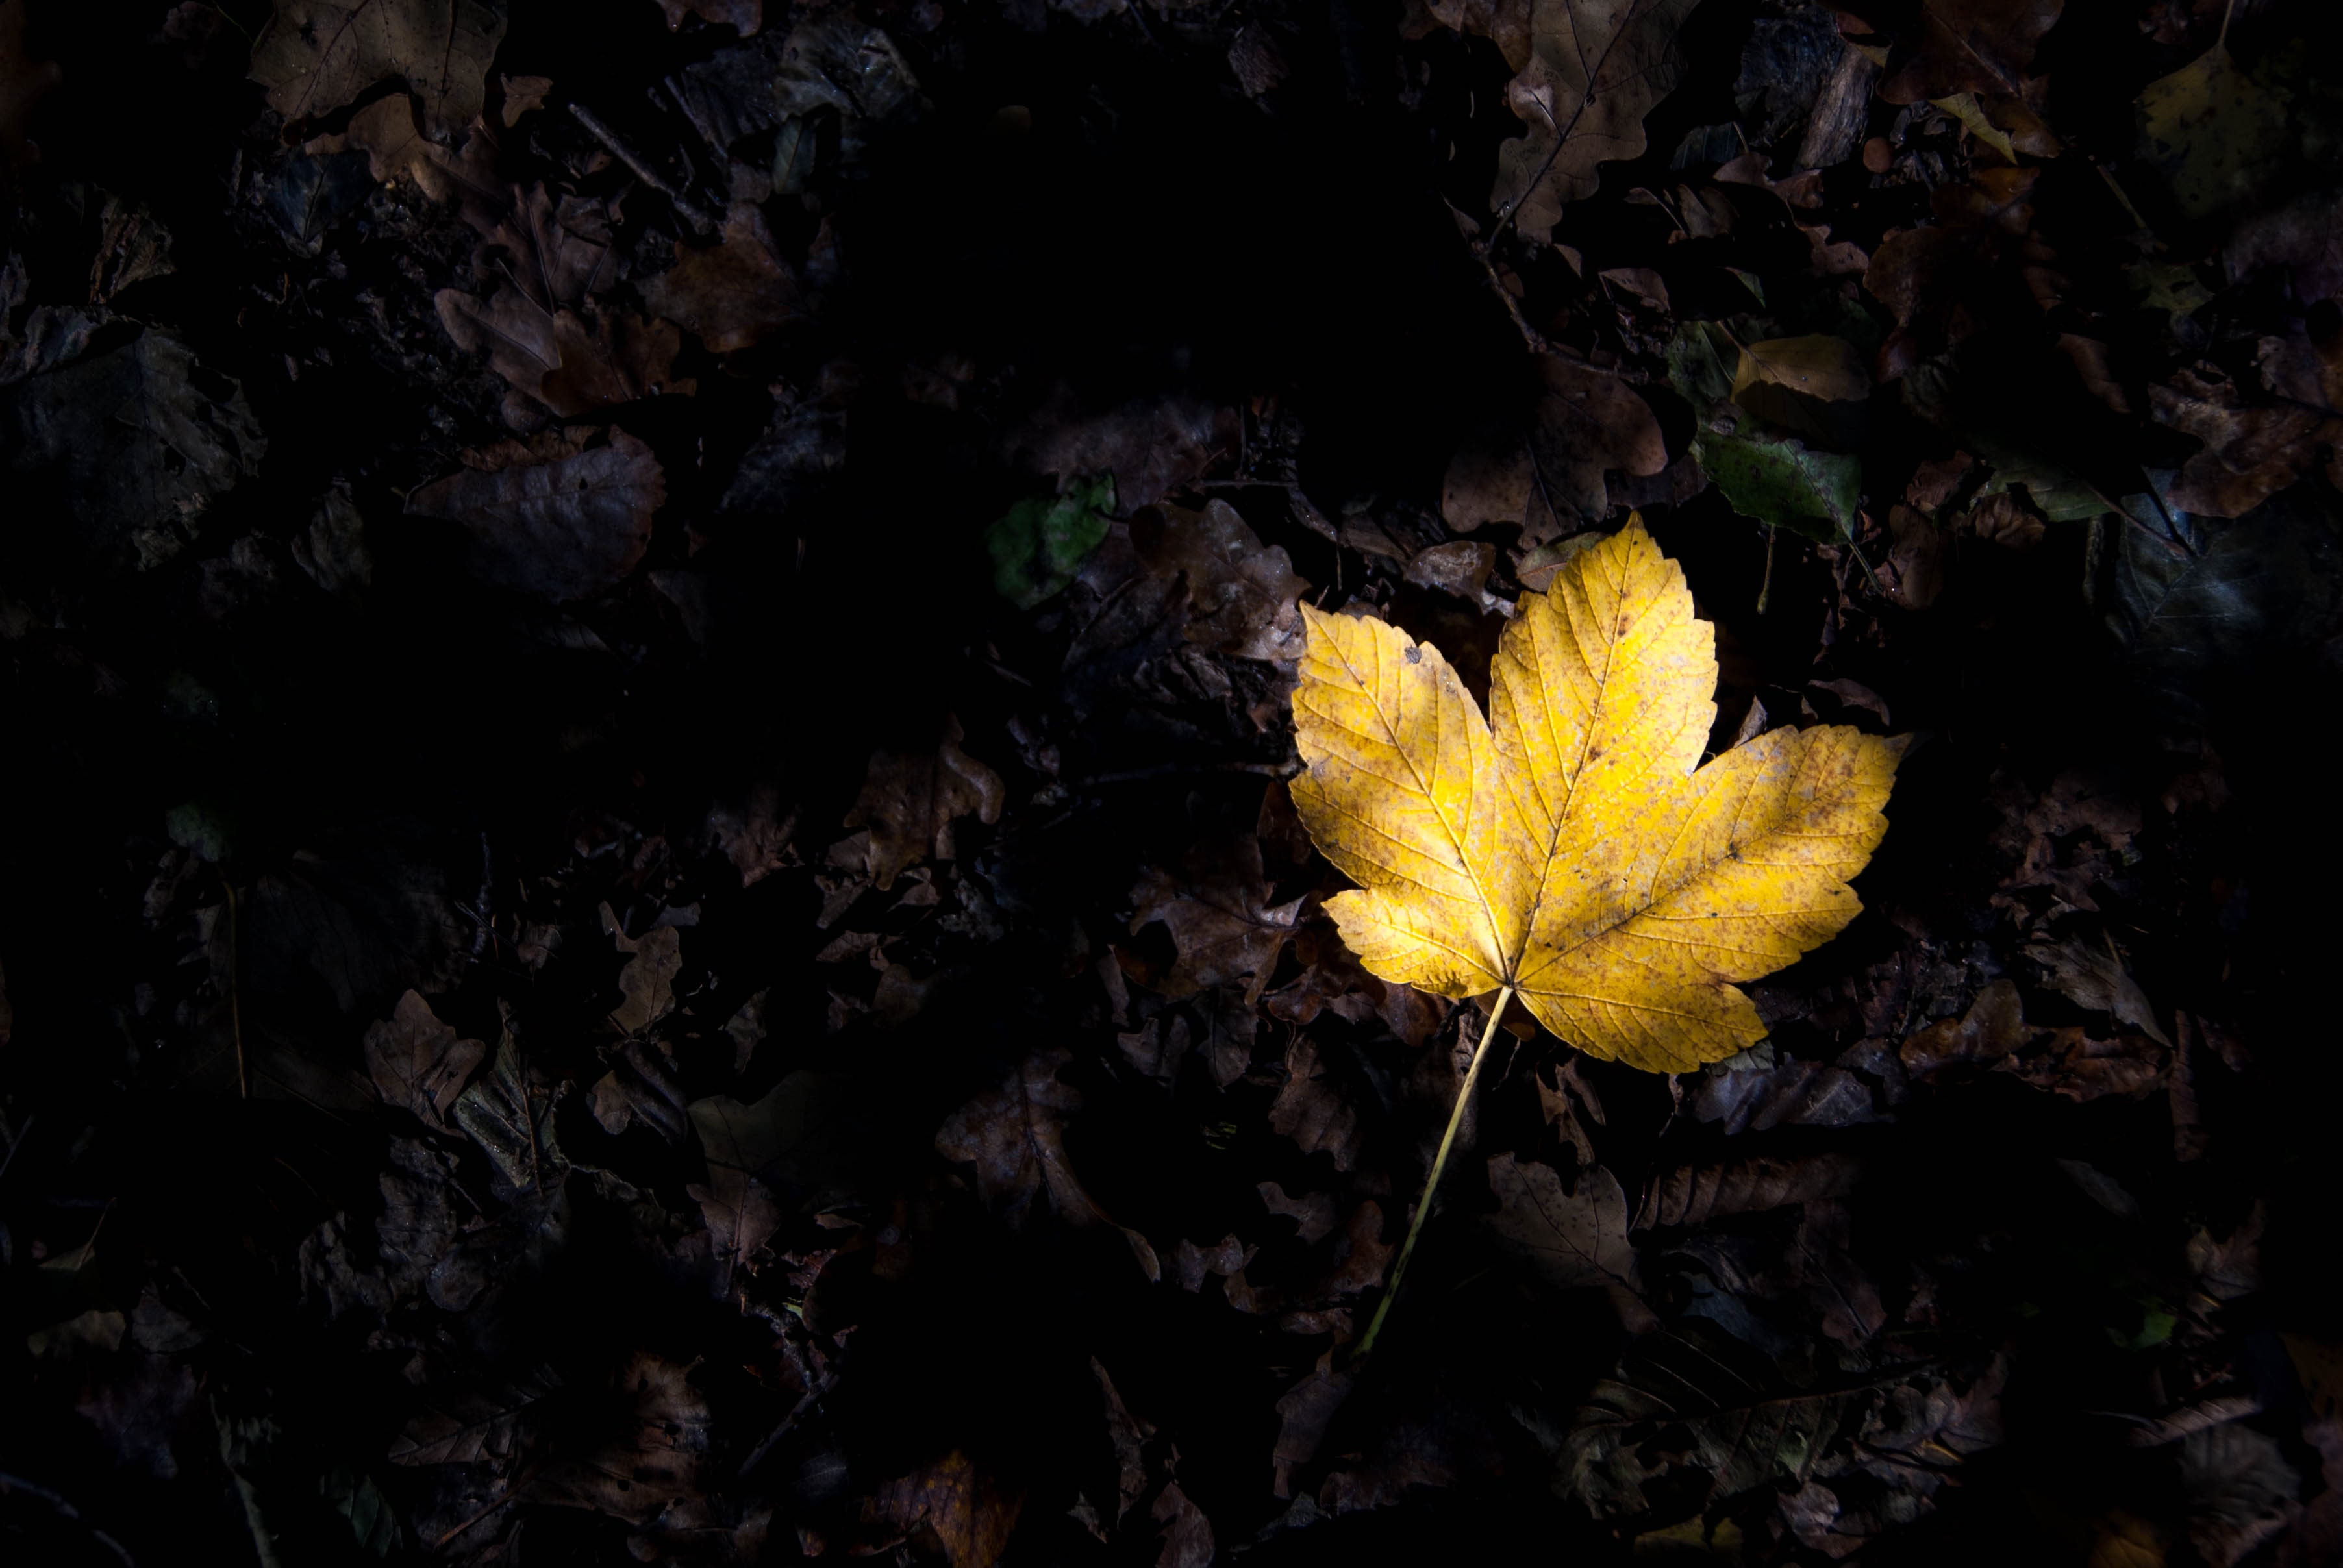
tree, nature, forest, branch, light, plant, night, sunlight, leaf, fall, flower, natural, autumn, darkness, yellow, flora, season, leaves, september, november, october, autumn leaves, fall leaves, macro photography, flowering plant, woody plant, computer wallpaper, land plant